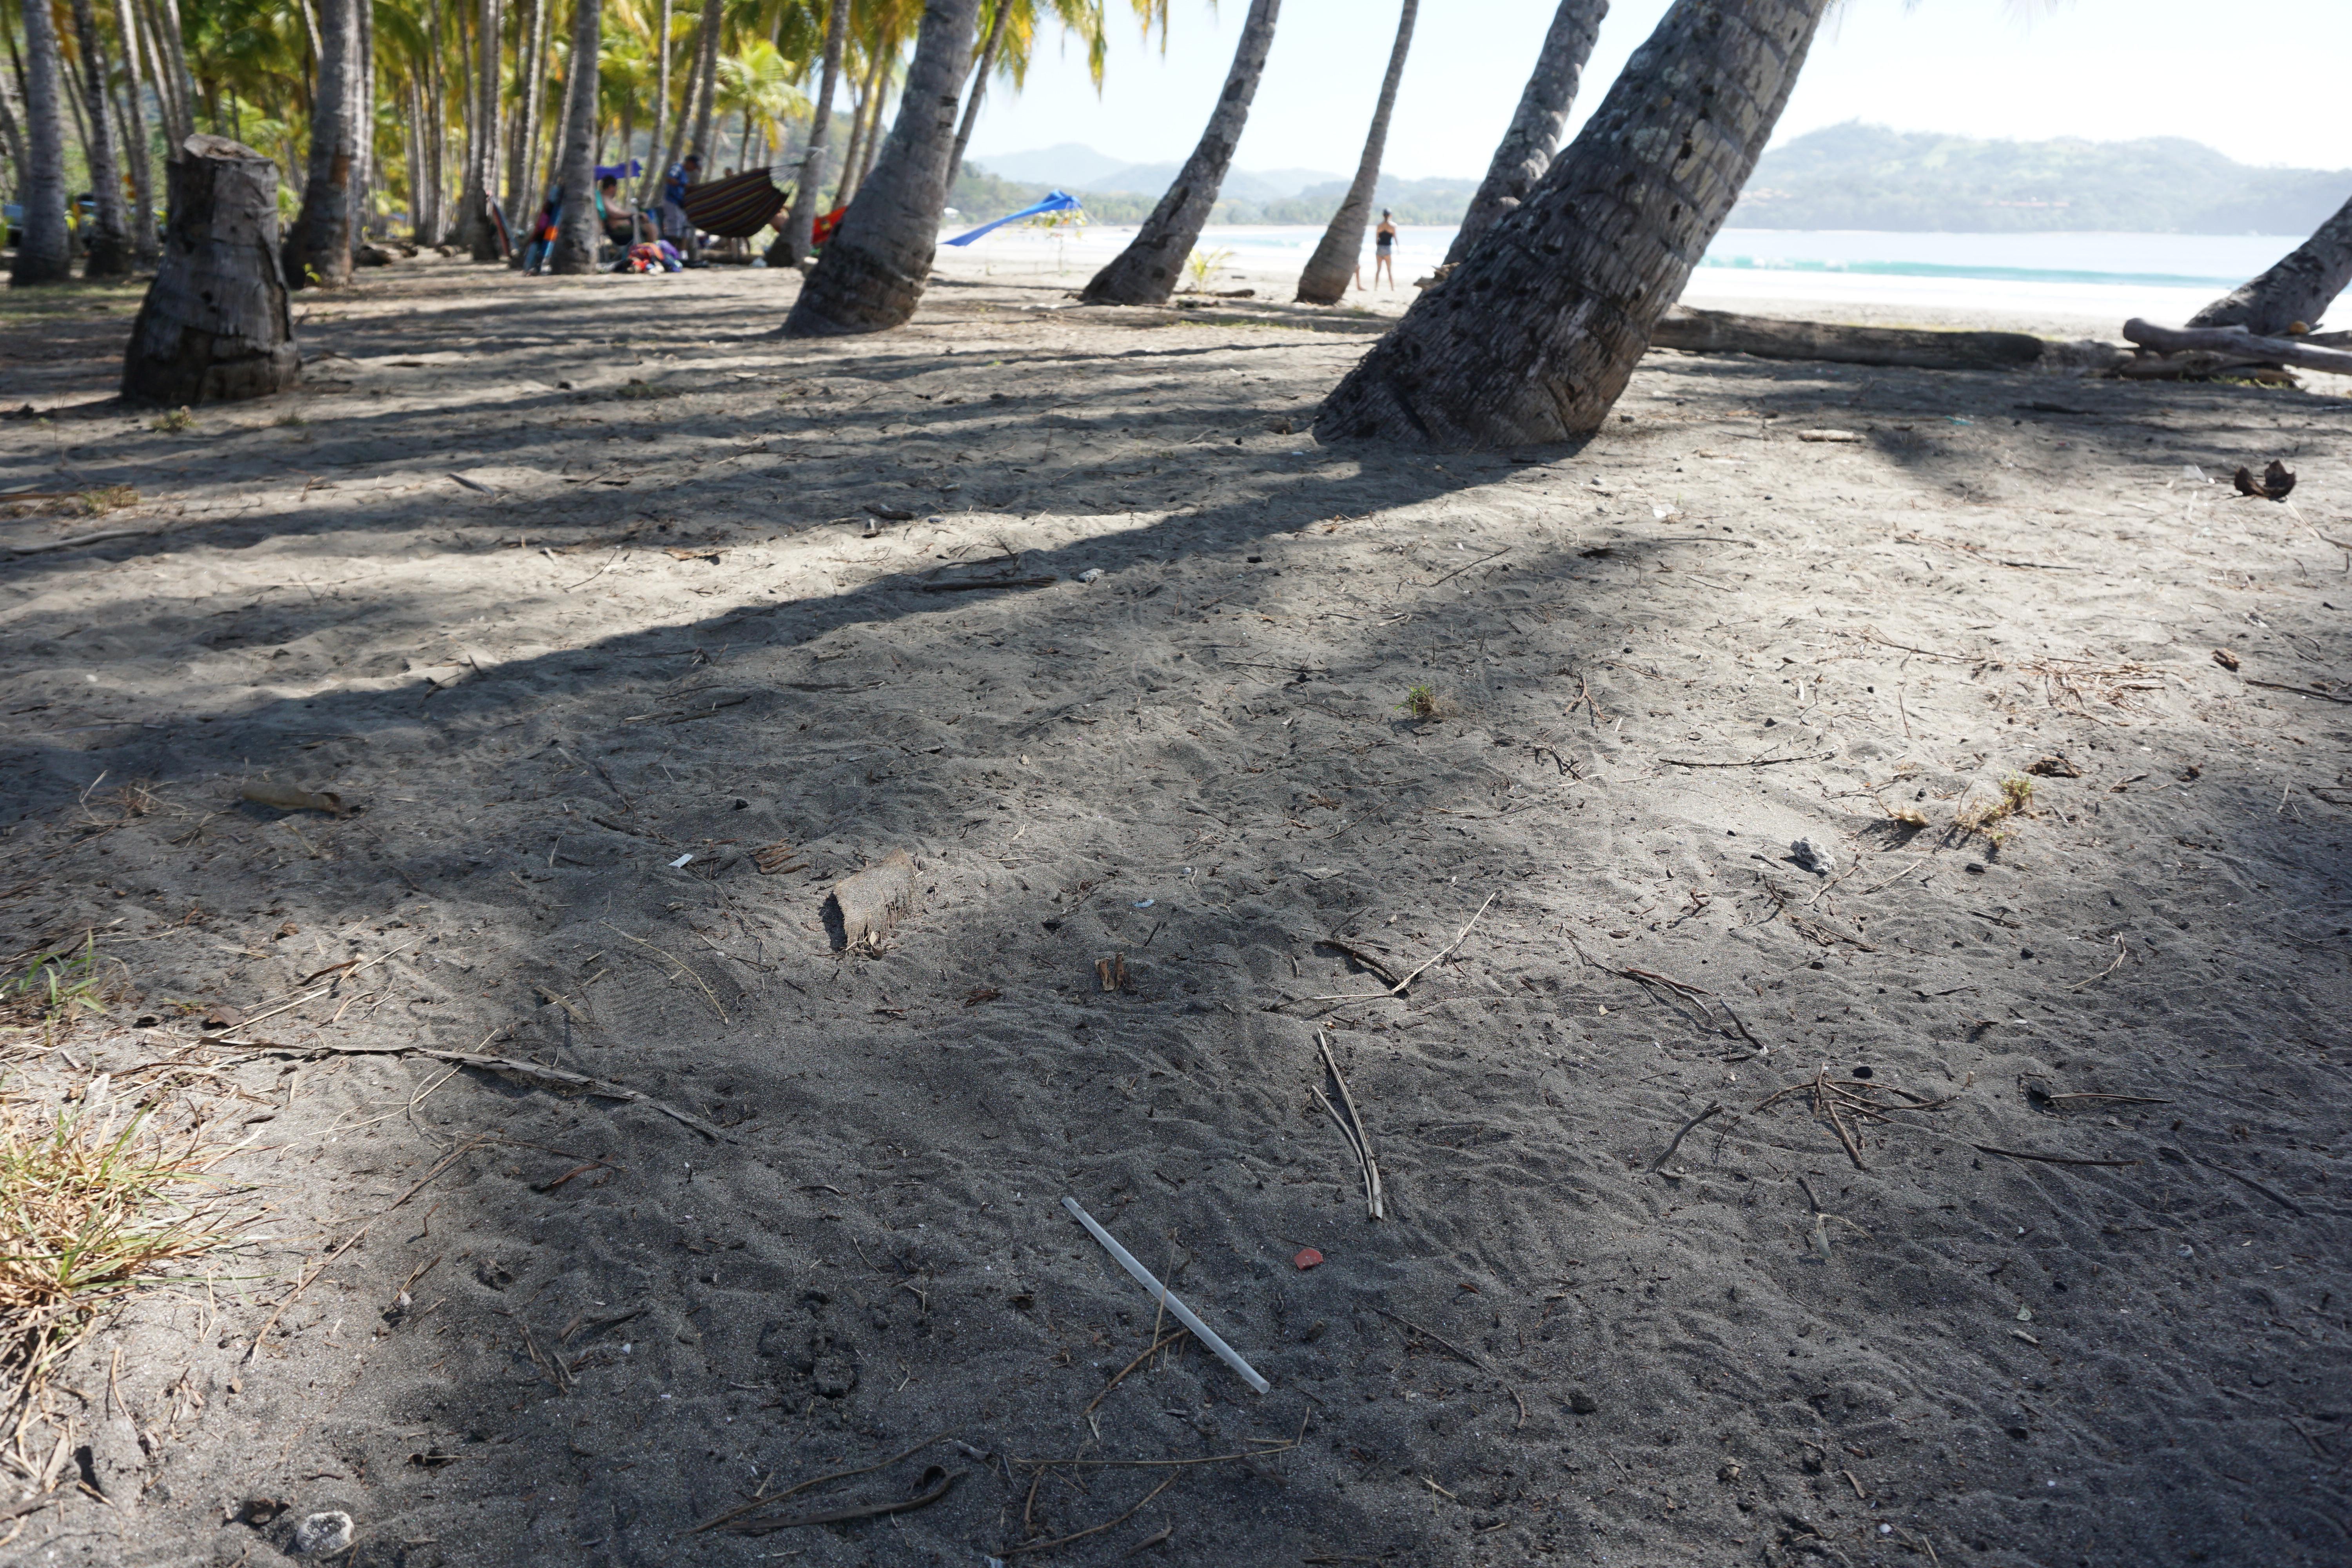
Object: Plastic straw (Straw)

Object: Other plastic (Other plastic)

Object: Unlabeled litter (Unlabeled litter)